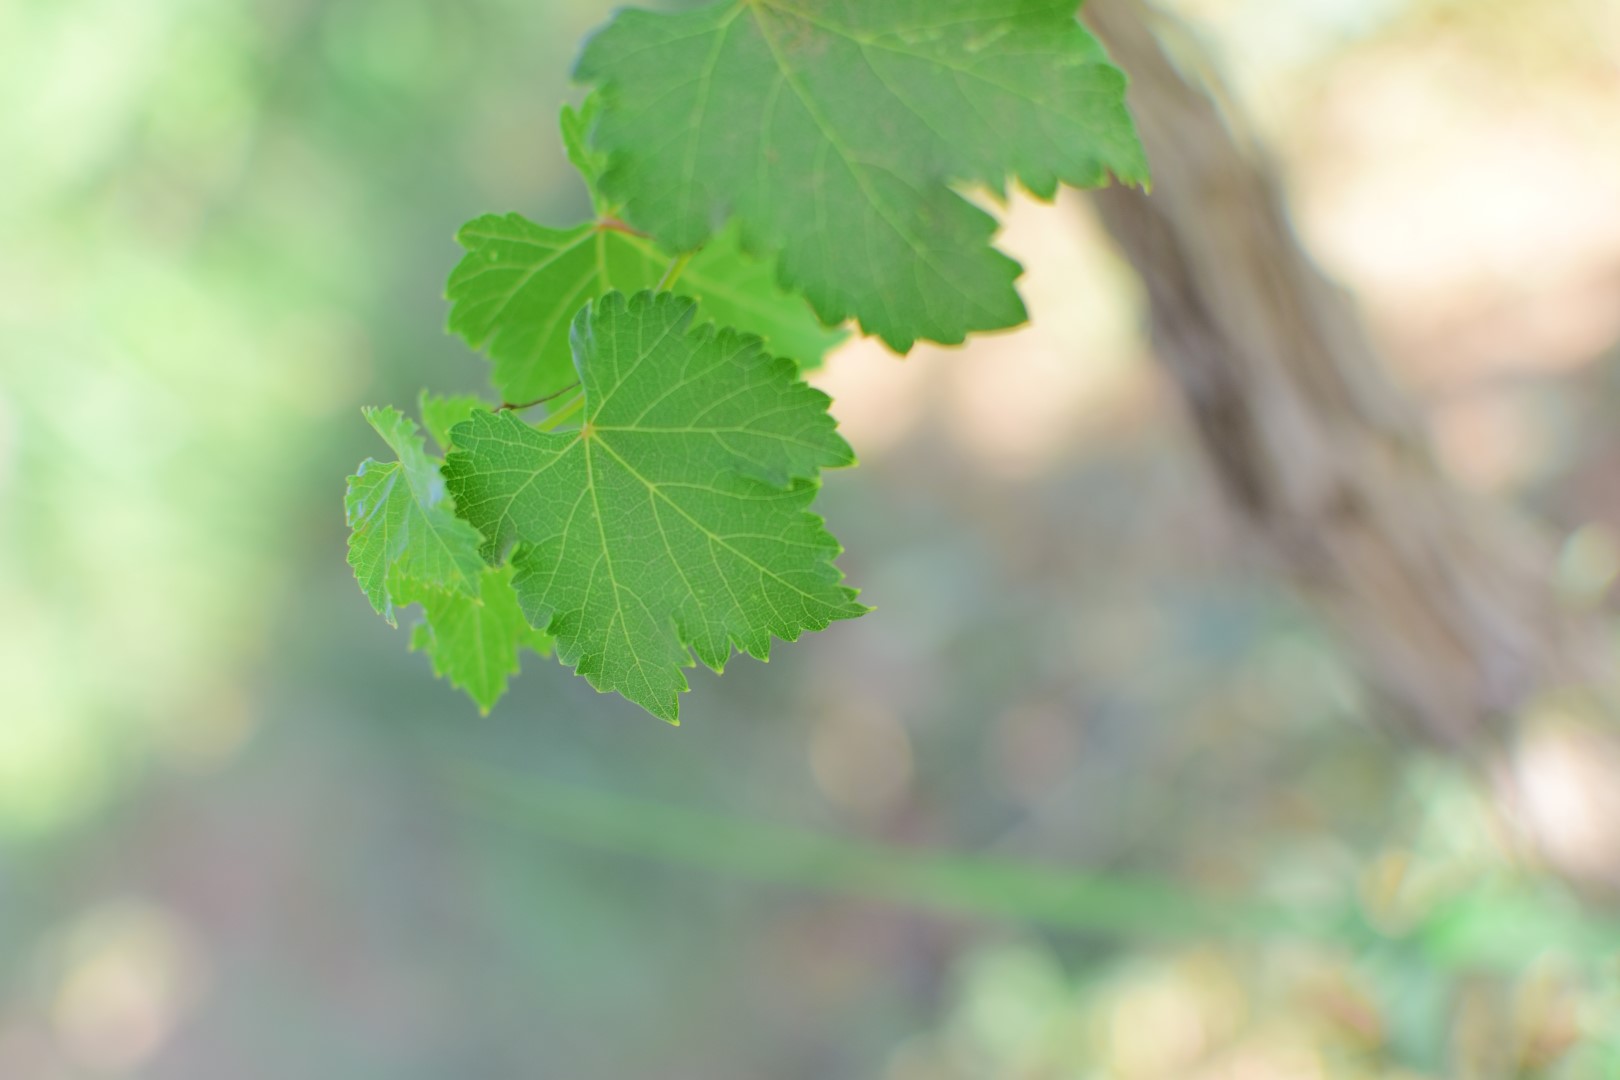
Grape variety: Deas Al-Annz